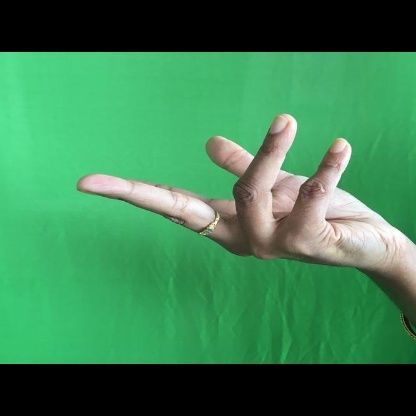
Mudra: Alapadmam